Paris Hilton

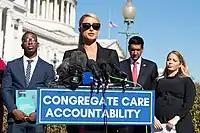
Hilton during a press conference outside the United States Capitol in October 2021

On February 8, 2021, Hilton appeared before the Utah State Legislature to testify on behalf of a proposed measure that would require more government oversight of youth residential treatment centers and require them to document when they use restraints. During her testimony, Hilton said that she had been emotionally and physically abused during her 11-month stay at Provo Canyon School when she was 17. She accused staffers at Provo School of beating her, subjecting her to strip searches, force-feeding her medication, watching her shower, and sending her to solitary confinement without clothes as punishment. On March 2, the Utah Legislature approved the bill, known as SB127. On October 20, Hilton held a press conference at the United States Capitol, with lawmakers Ro Khanna and Jeff Merkley, to advocate for the introduction of the Accountability for Congregate Care Act, which would establish a bill of rights with protections for children in such facilities. In 2022, she appeared before the United States House Committee on Ways and Means to testify on behalf of measures to improve child welfare in the United States.